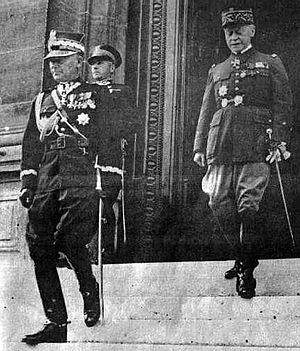
Edward Rydz-Śmigły, connu aussi sous les noms de guerre Smigly, Tarlowski, Adam Zawisza à Varsovie, est un homme politique polonais, officier de l'armée polonaise, peintre et poète. Après de nombreuses victoires comme commandant d'armée durant la guerre russo-polonaise, Rydz succéda à Józef Piłsudski comme maréchal de Pologne et commandant en chef des forces armées polonaises. Il occupa ce poste pendant l'invasion de la Pologne en septembre 1939, événement qui ouvrit la Seconde Guerre mondiale.